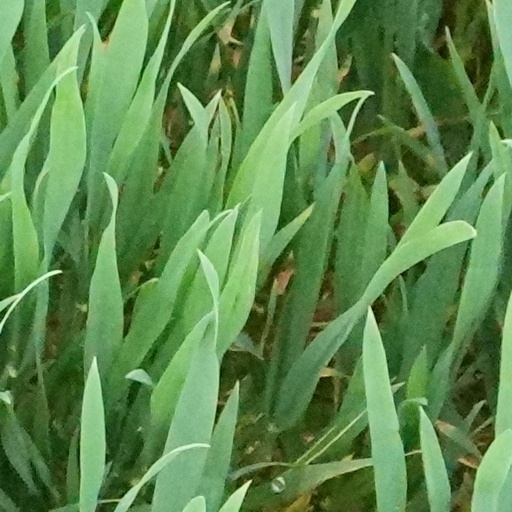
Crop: wheat